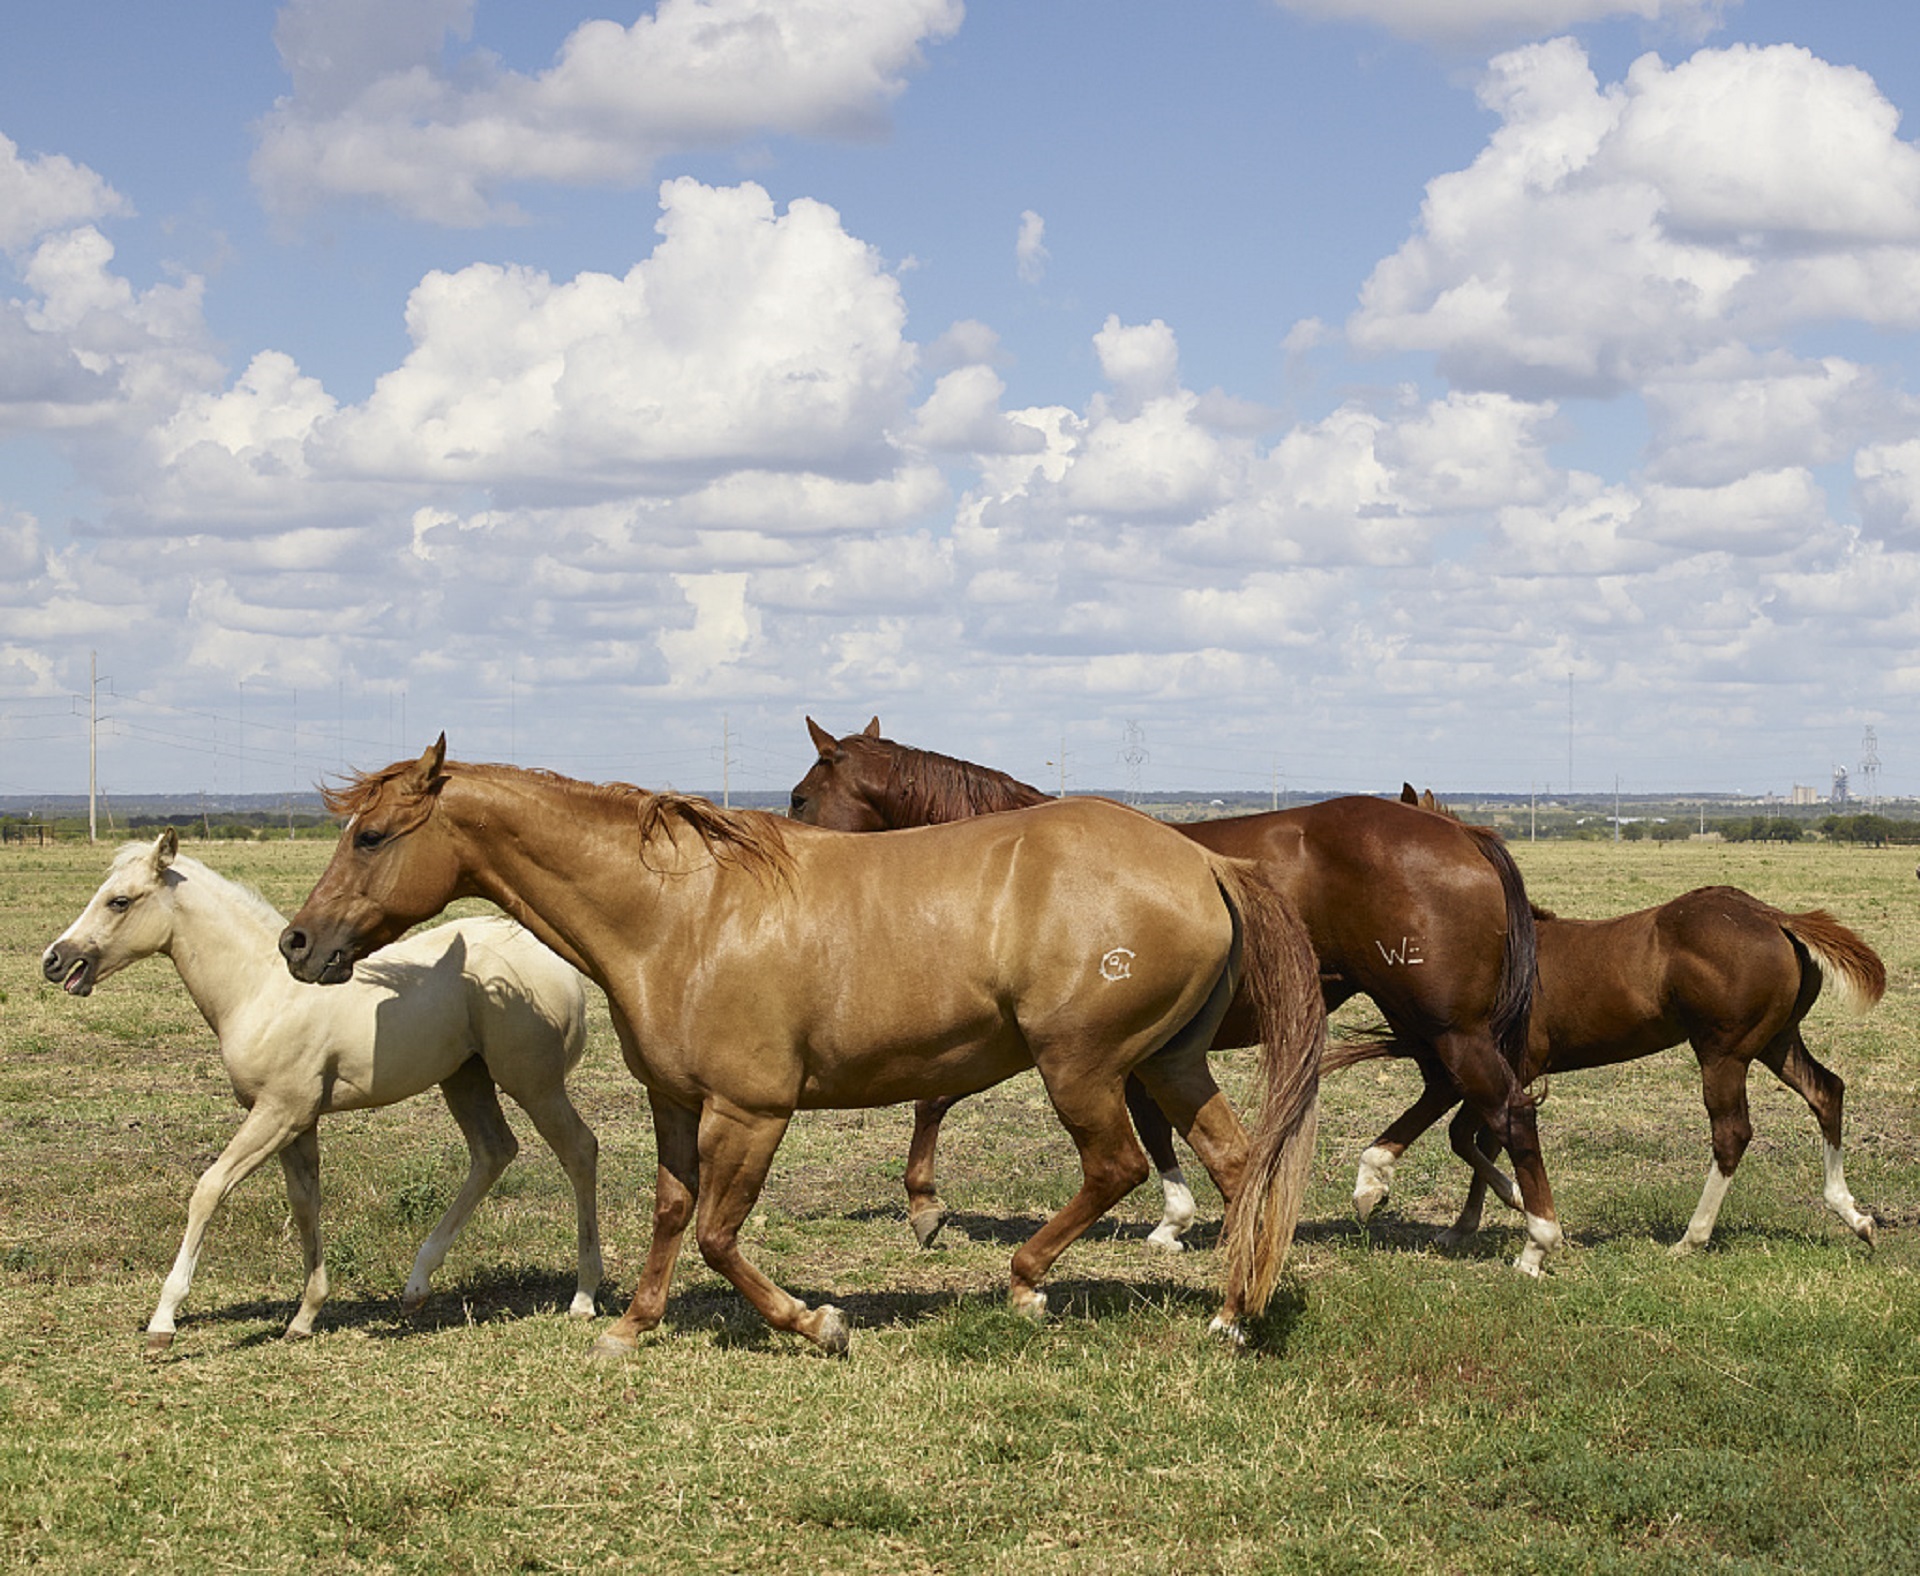
meadow, running, animal, portrait, herd, pasture, grazing, ranch, horse, usa, mammal, stallion, mane, equine, outdoors, horses, grassland, vertebrate, mare, texas, foal, colts, venus, mares, pack animal, horse like mammal, mustang horse, quarter horses